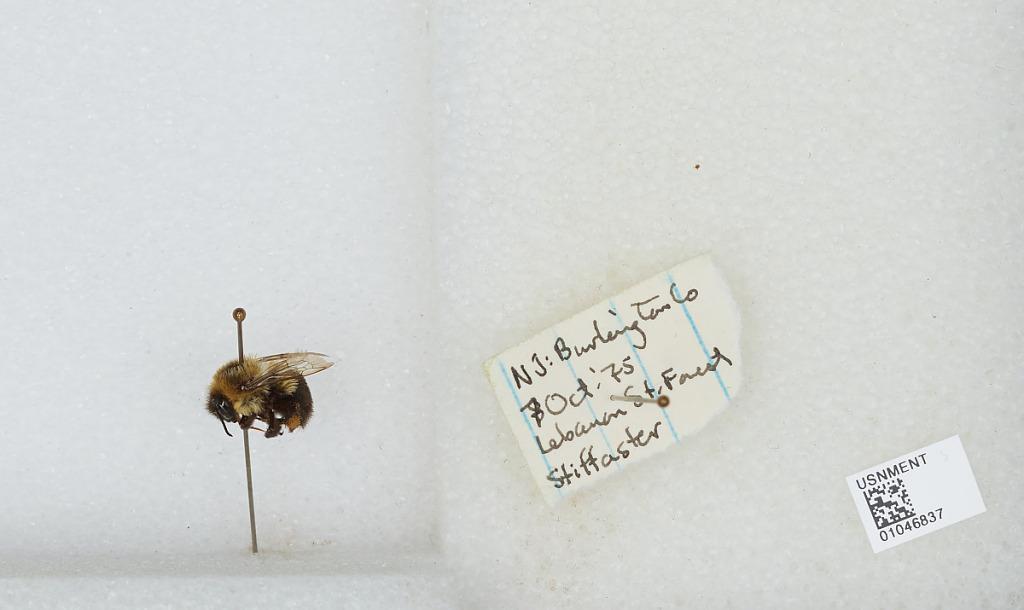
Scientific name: Bombus sp.
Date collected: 1975-10-7
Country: United States
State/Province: New Jersey
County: Ocean
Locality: Lebanon State Forest
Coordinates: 39.895, -74.575